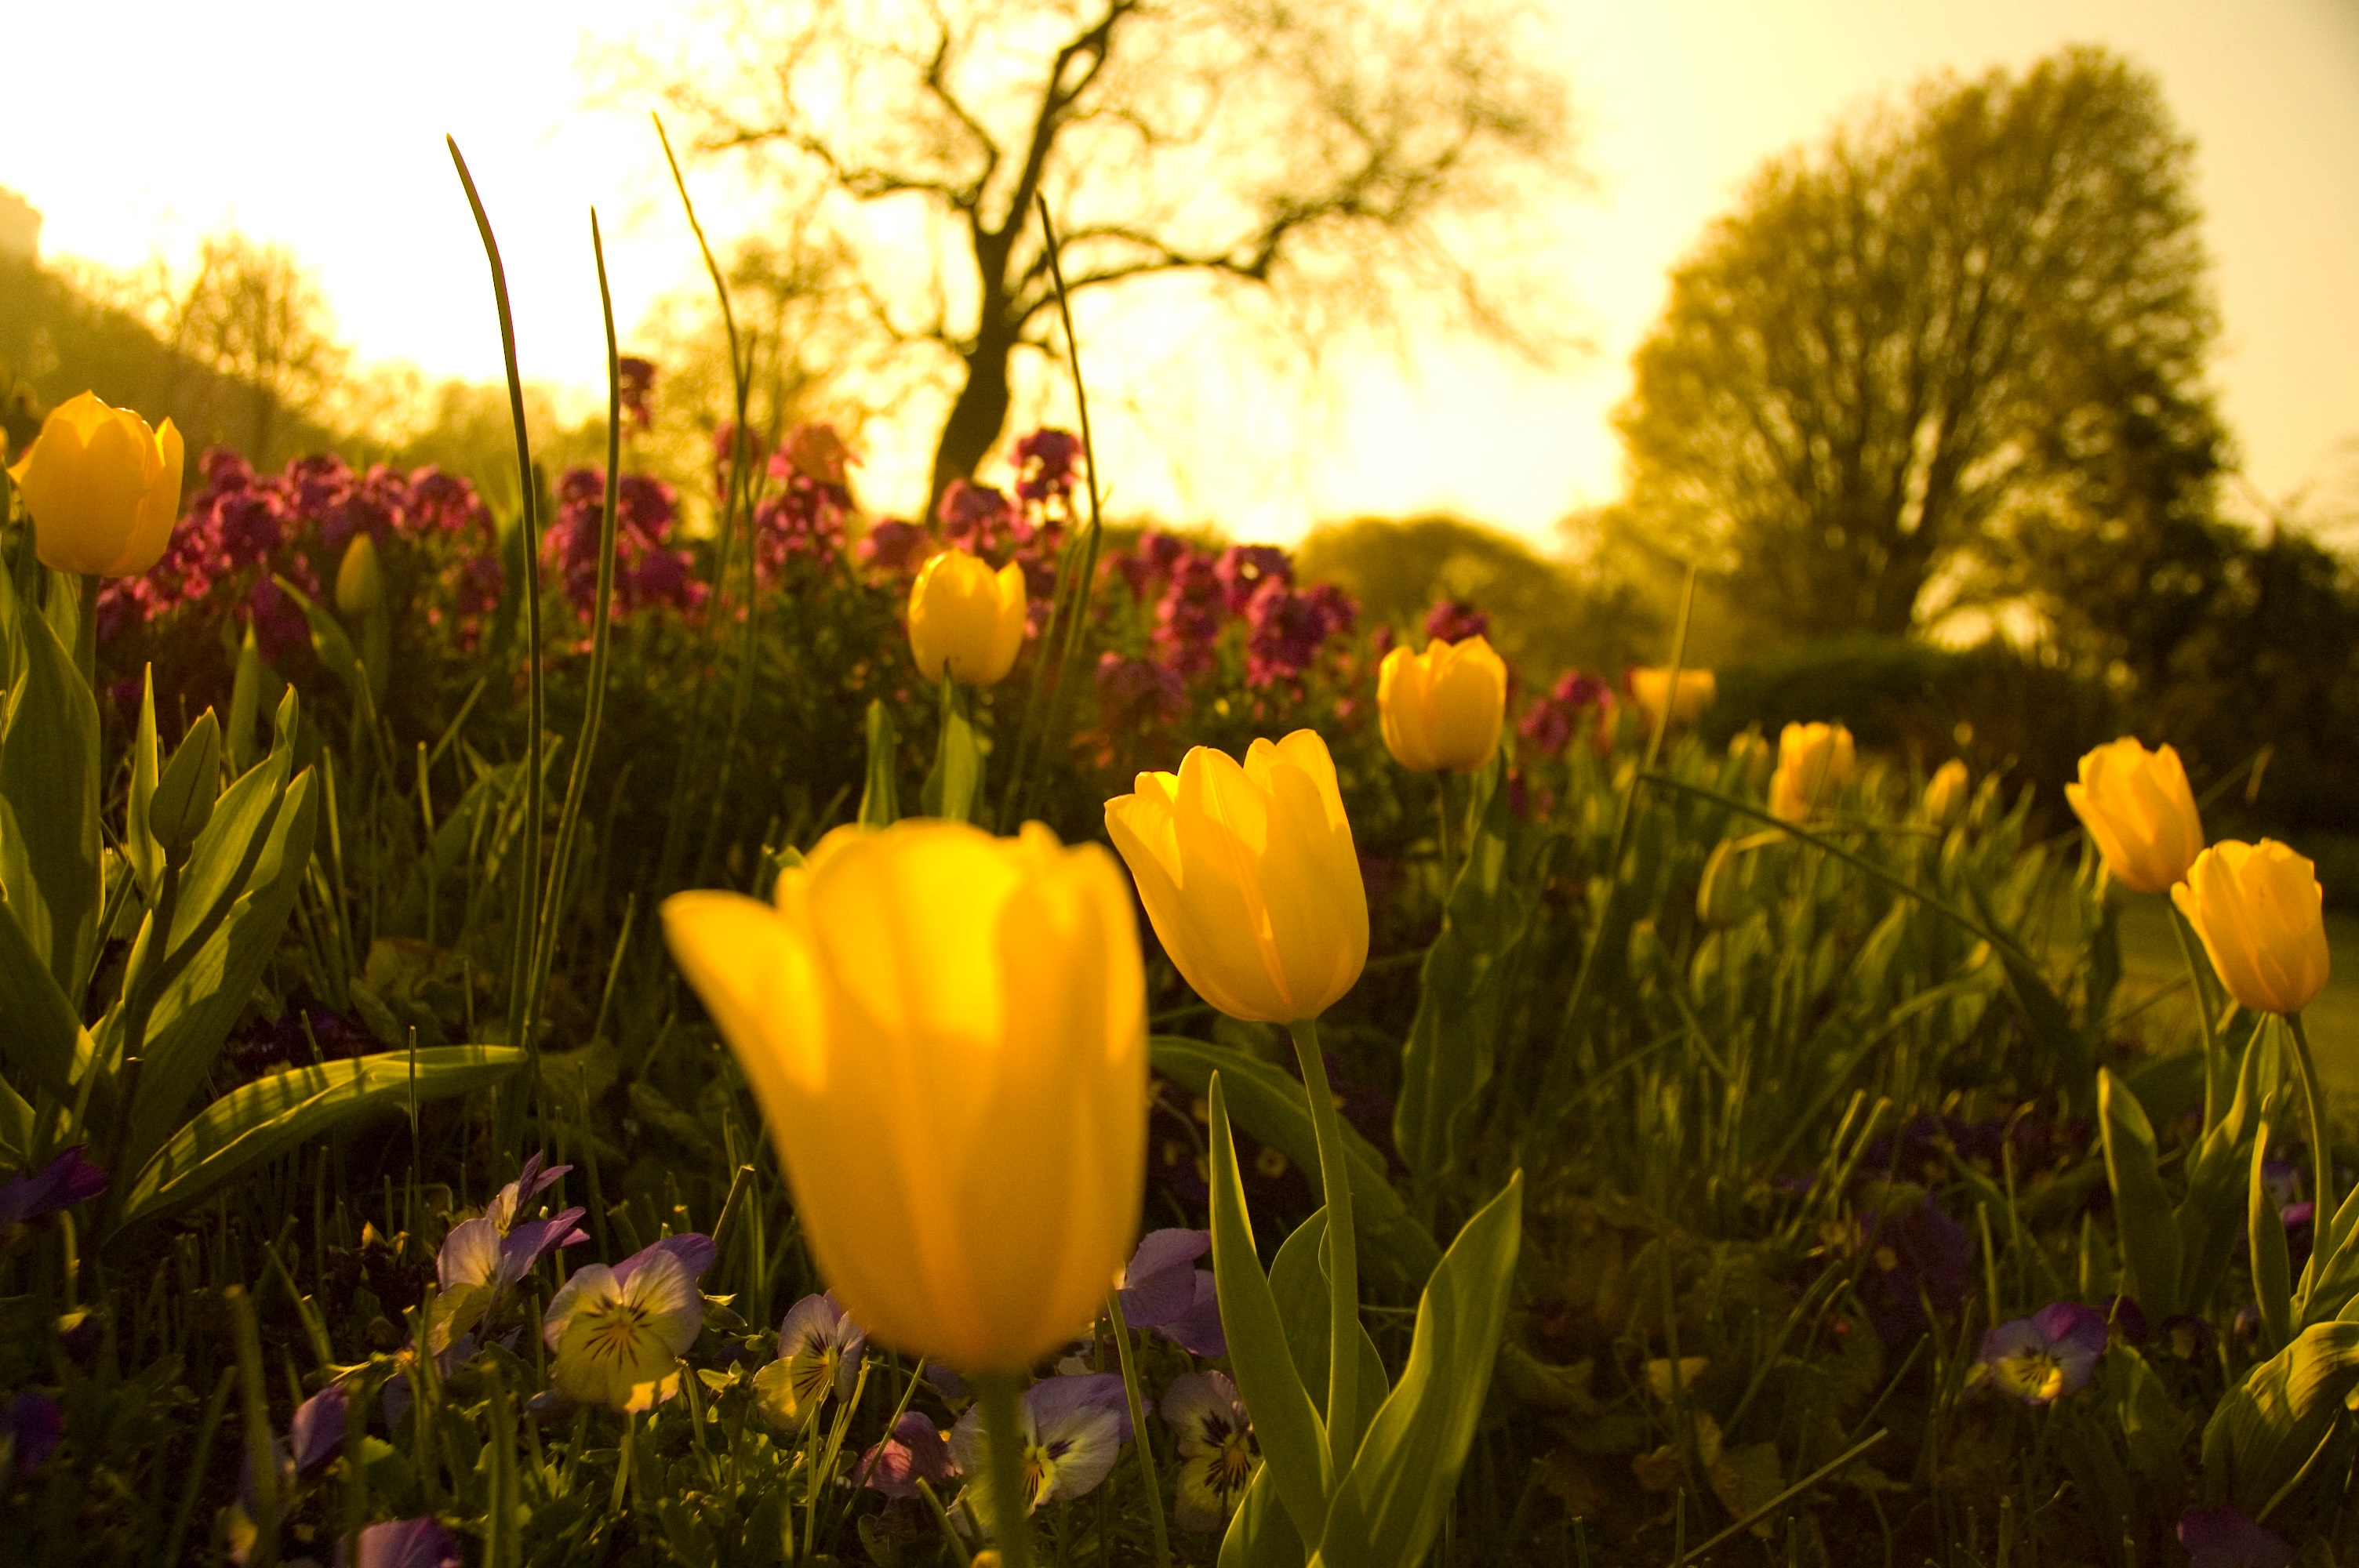
plant, sunlight, flower, petal, tulip, botany, yellow, flora, flowering plant, land plant